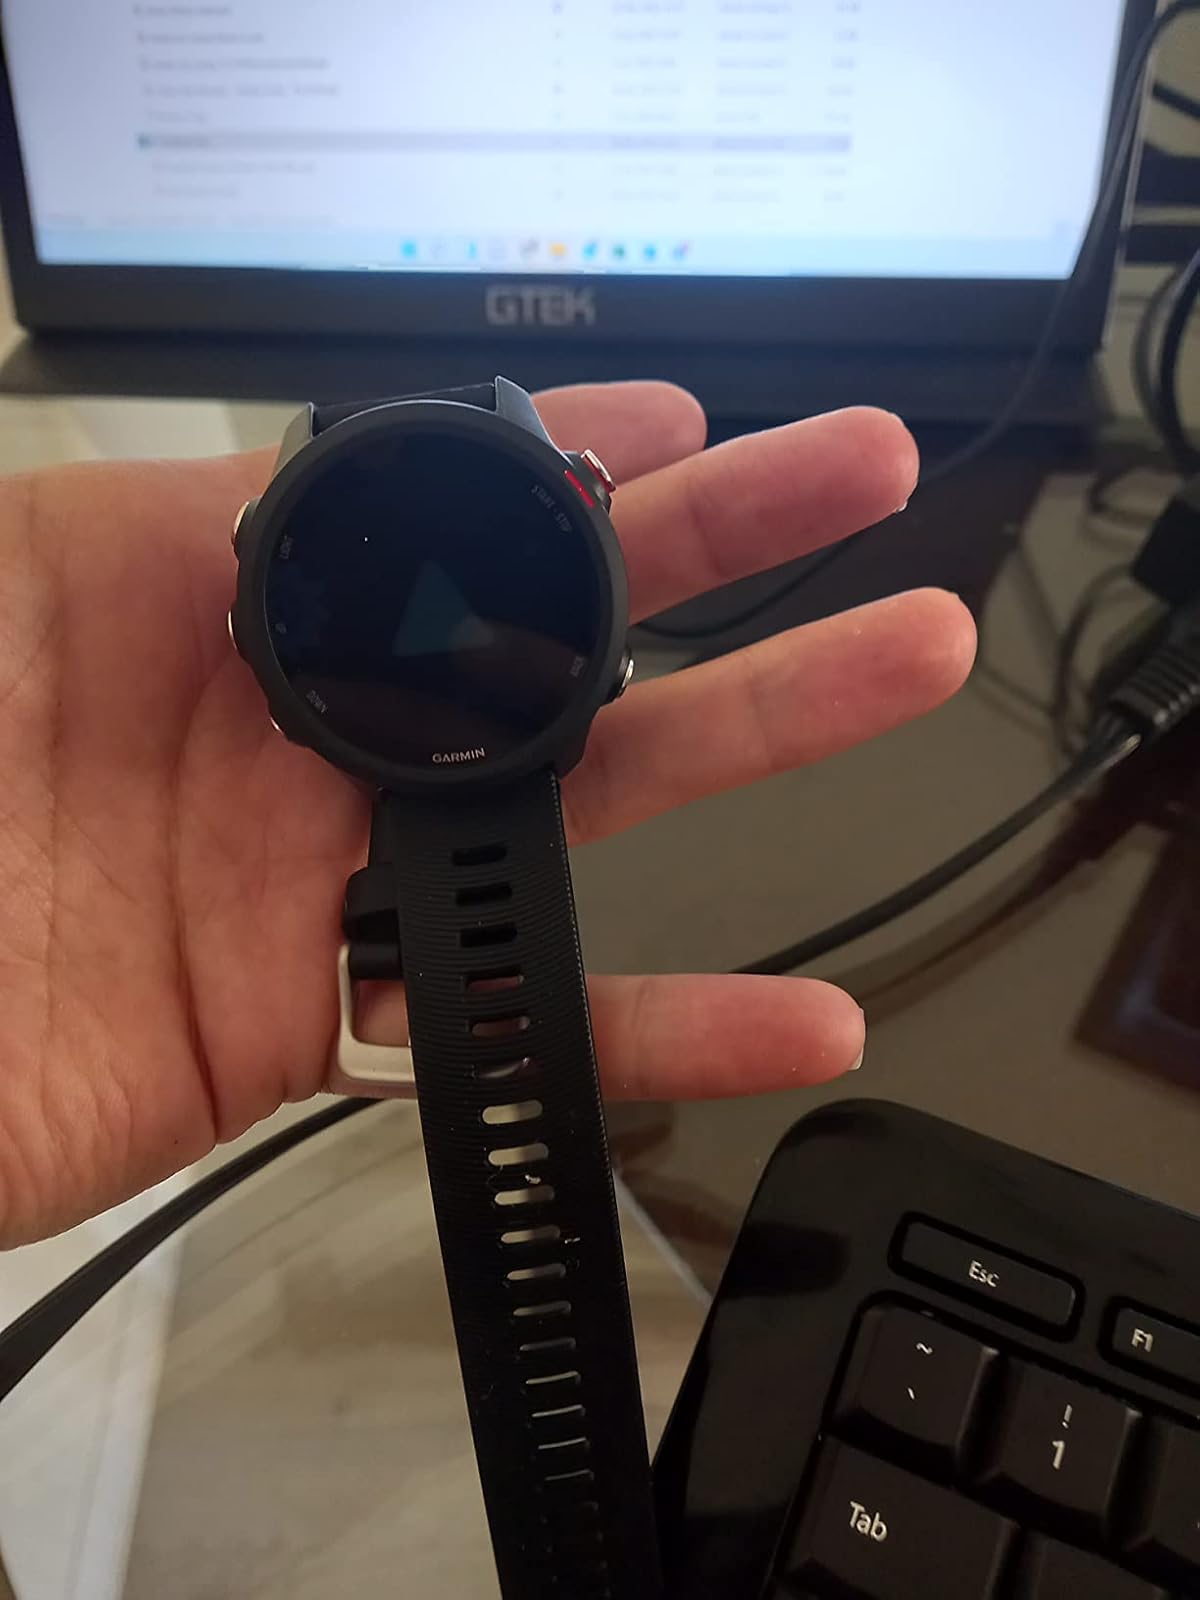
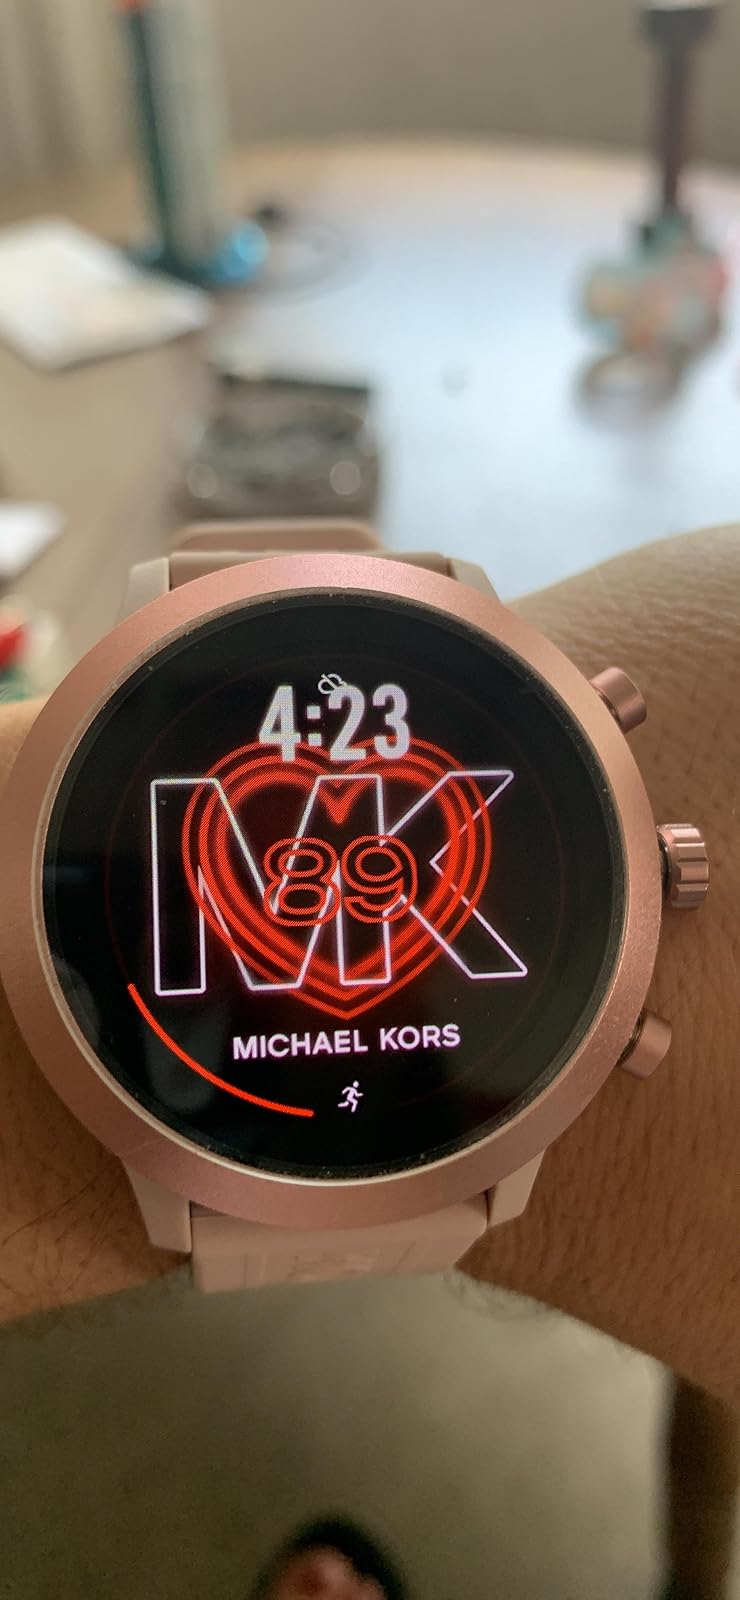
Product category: smartwatch
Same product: no